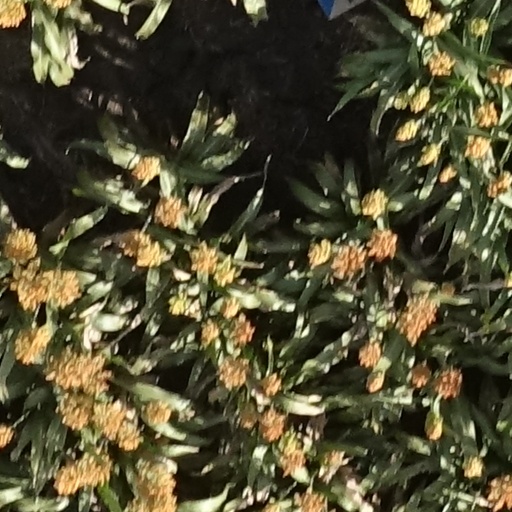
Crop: sorghum